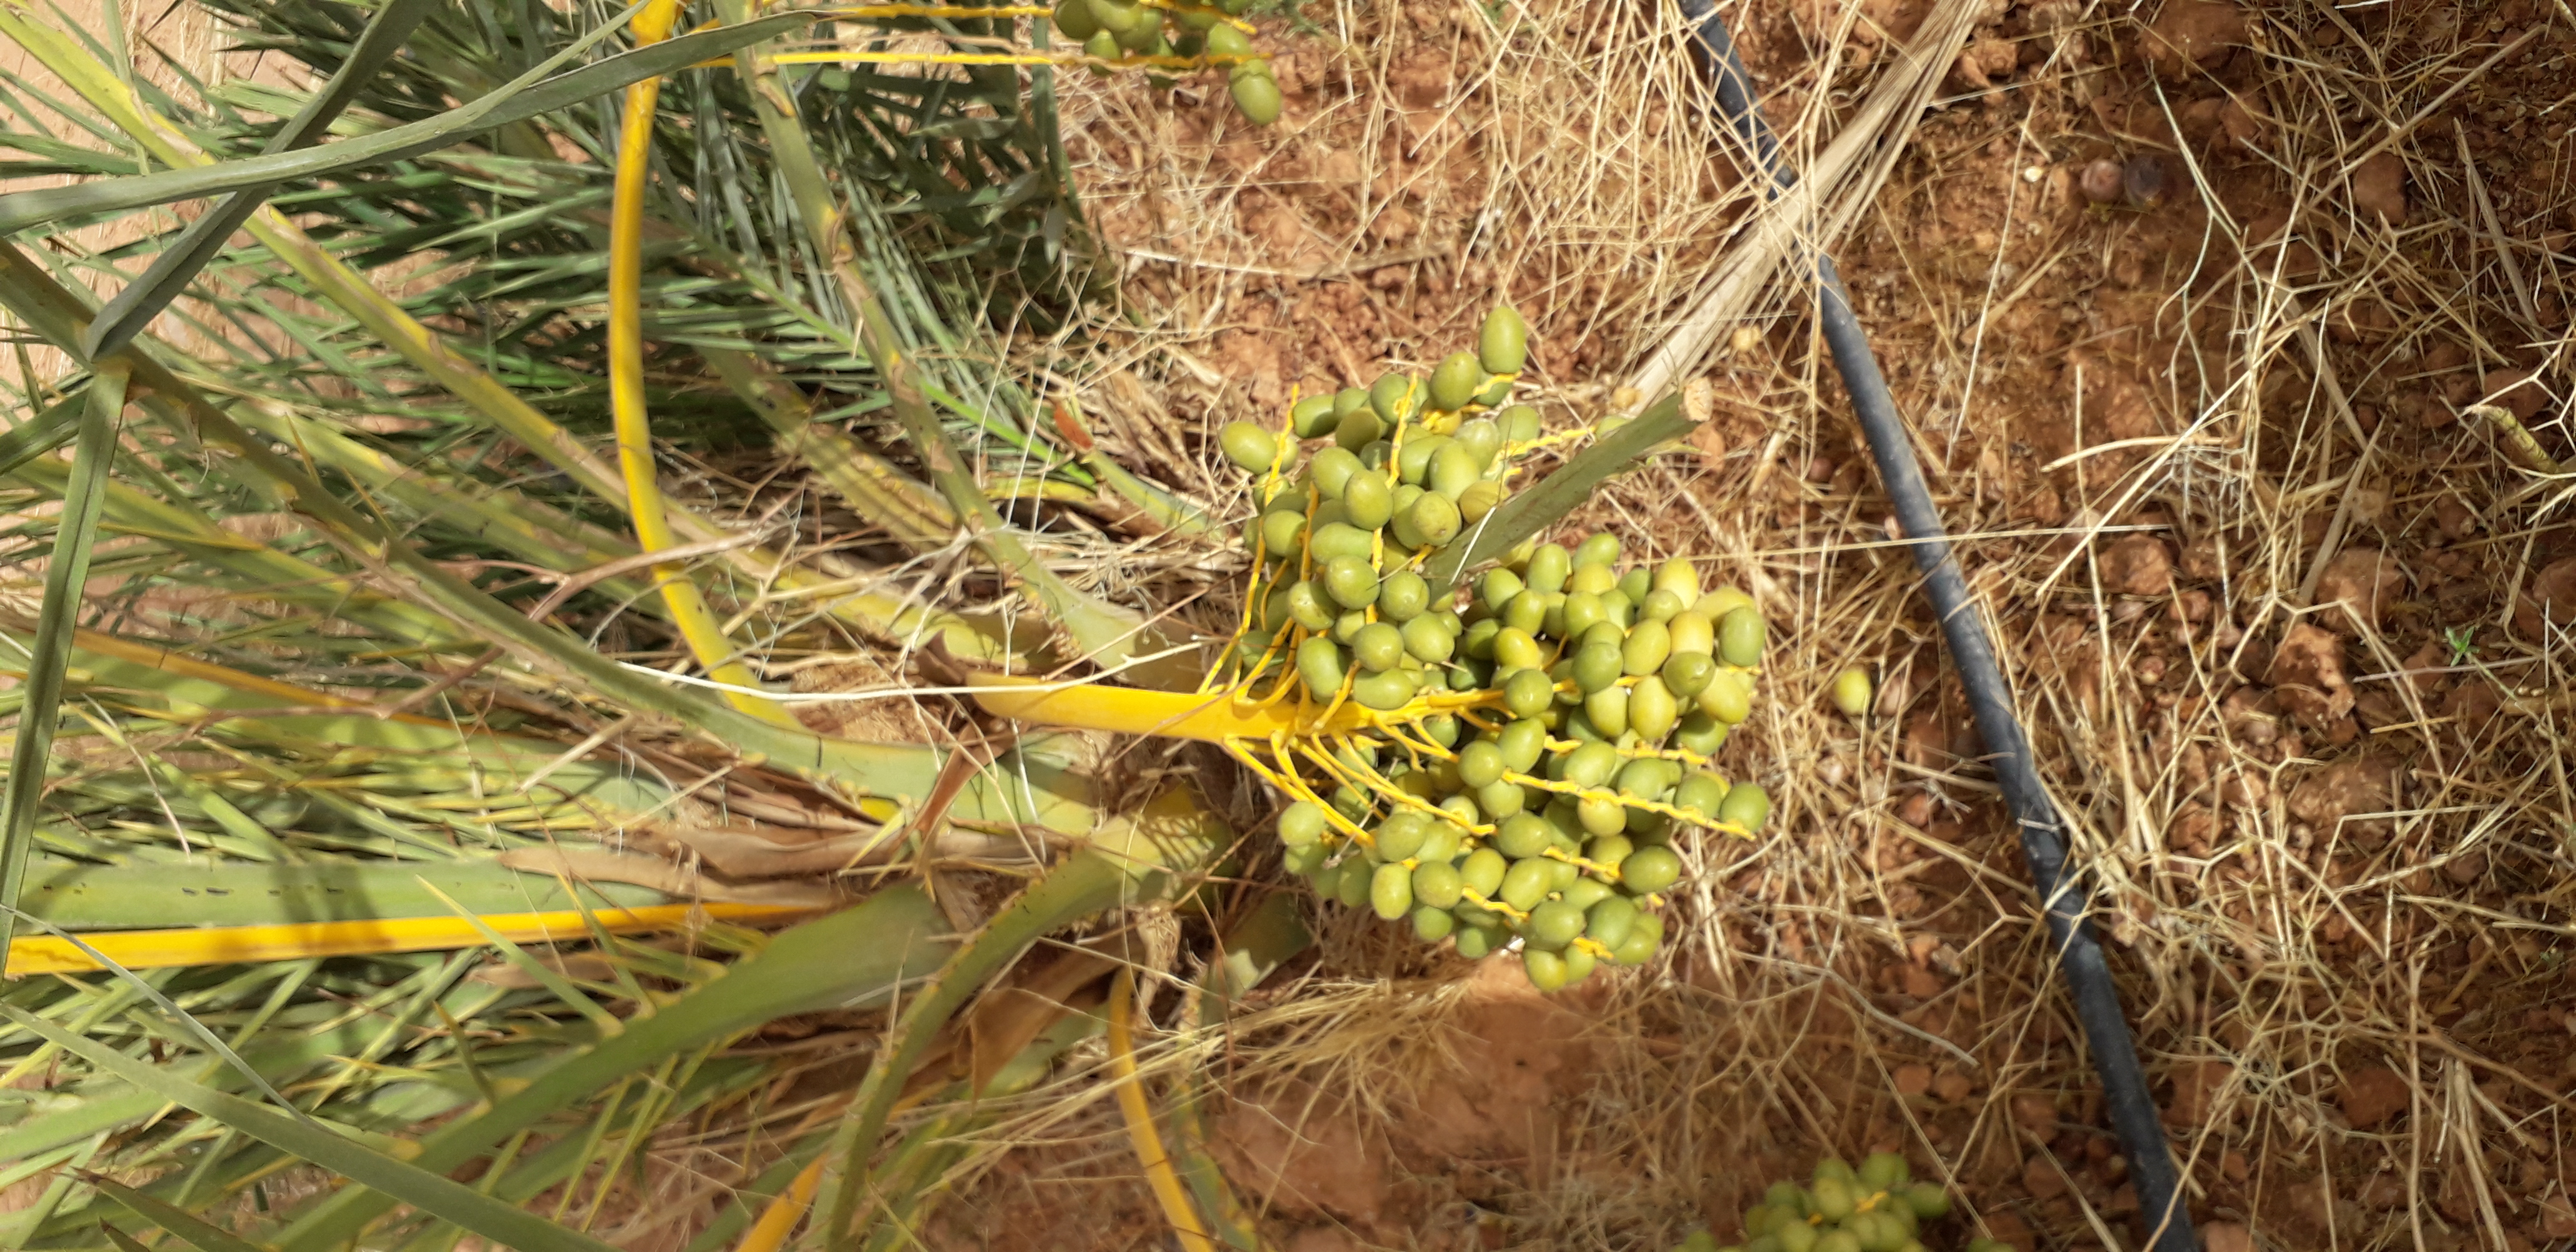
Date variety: kholt